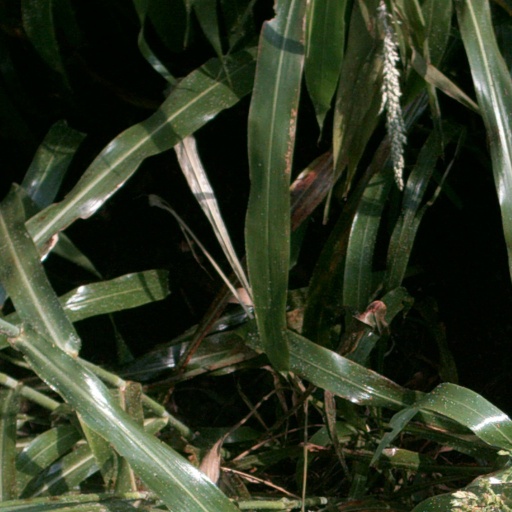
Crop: sorghum